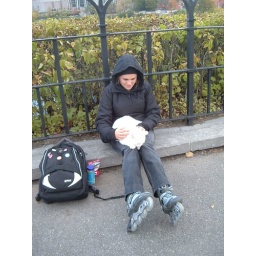
This girl was feeding one of the cats of the hill in Ottawa